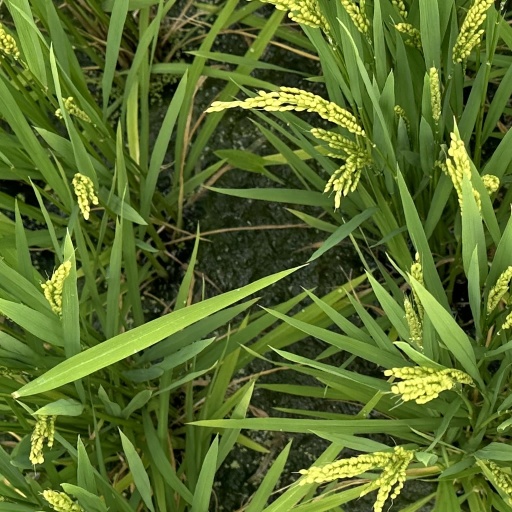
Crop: rice